Vandalism

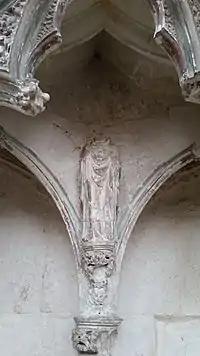
Headless statue in Ely Cathedral; ideological vandalism during the English Reformation

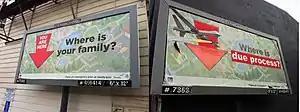
Two billboards with the same original content, the billboard on the right being an example of subvertising—vandalizing with a political message

In view of its incivility, punishment for vandalism can be particularly severe in some countries. In Singapore, for example, a person who attempts to cause or commits an act of vandalism may be liable to imprisonment for up to three years and may also be punished with caning. Vandalism in the UK is construed as an environmental crime and may be punished with an ASBO (Anti-Social Behaviour Order).